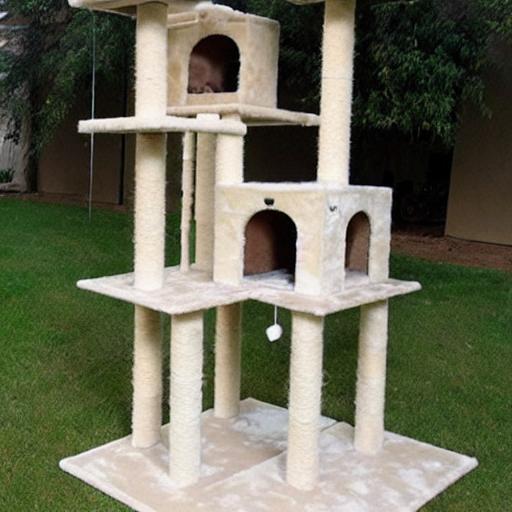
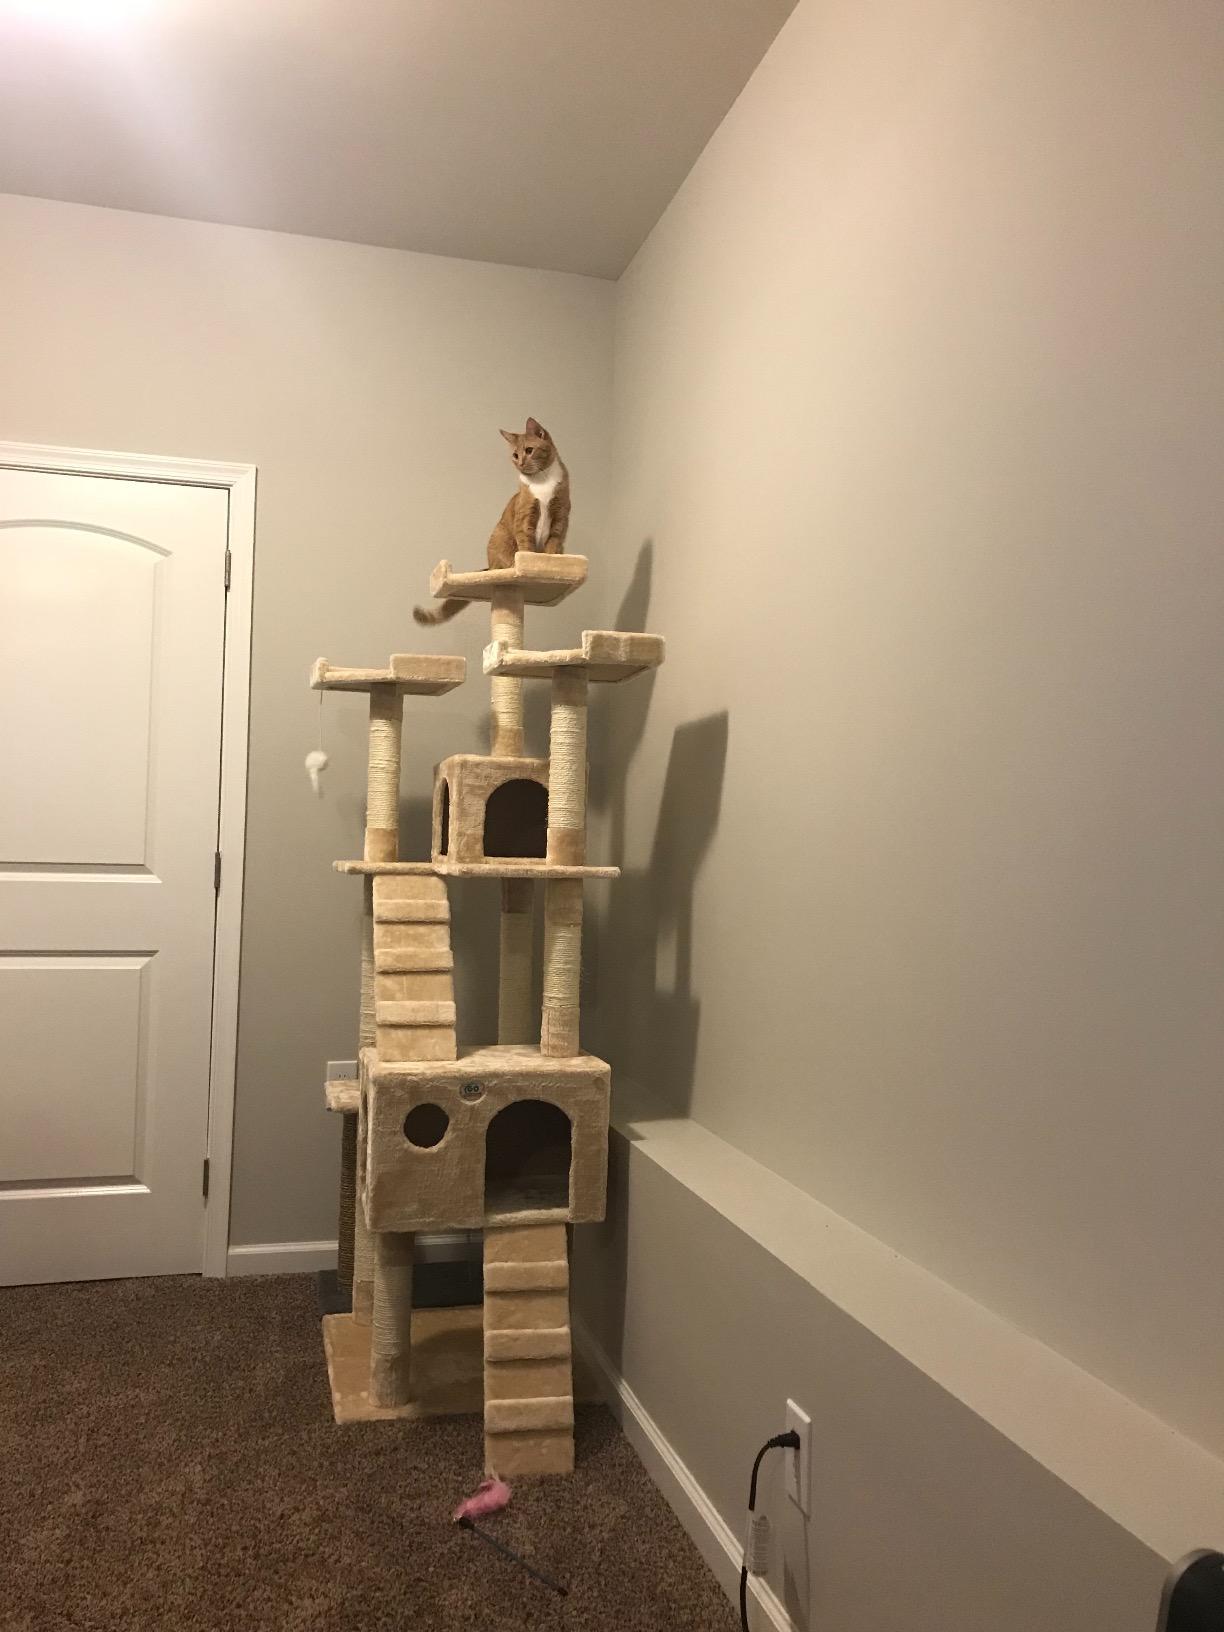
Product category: items_cat tree
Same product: no